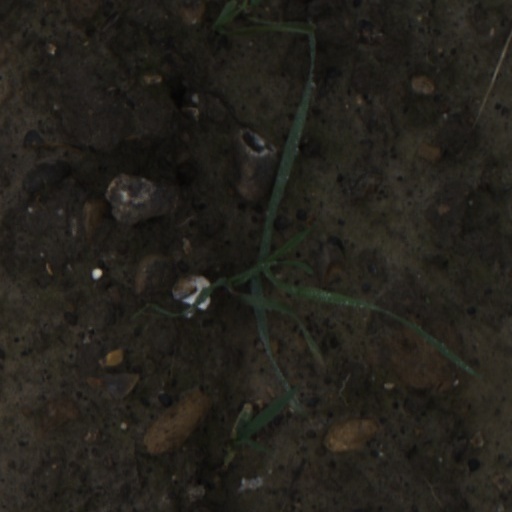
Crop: wheat